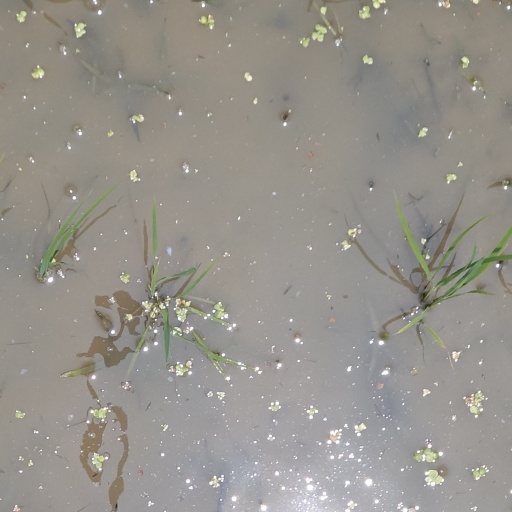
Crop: rice